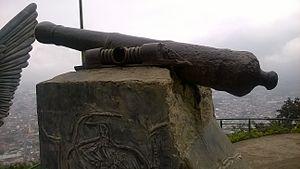
La bataille de Cerro del Borrego est un combat de la guerre de l’intervention française au Mexique qui eut lieu non loin d’Orizaba, sous le commandement du capitaine Paul Alexandre Détrie.